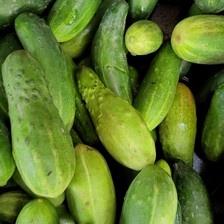
Label: cucumber